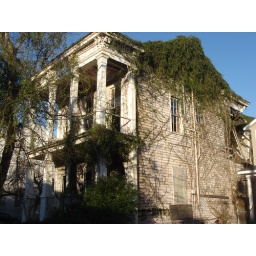
seen in the final episode of K-Ville. this is the house into which Boulet chased the black and white cat.